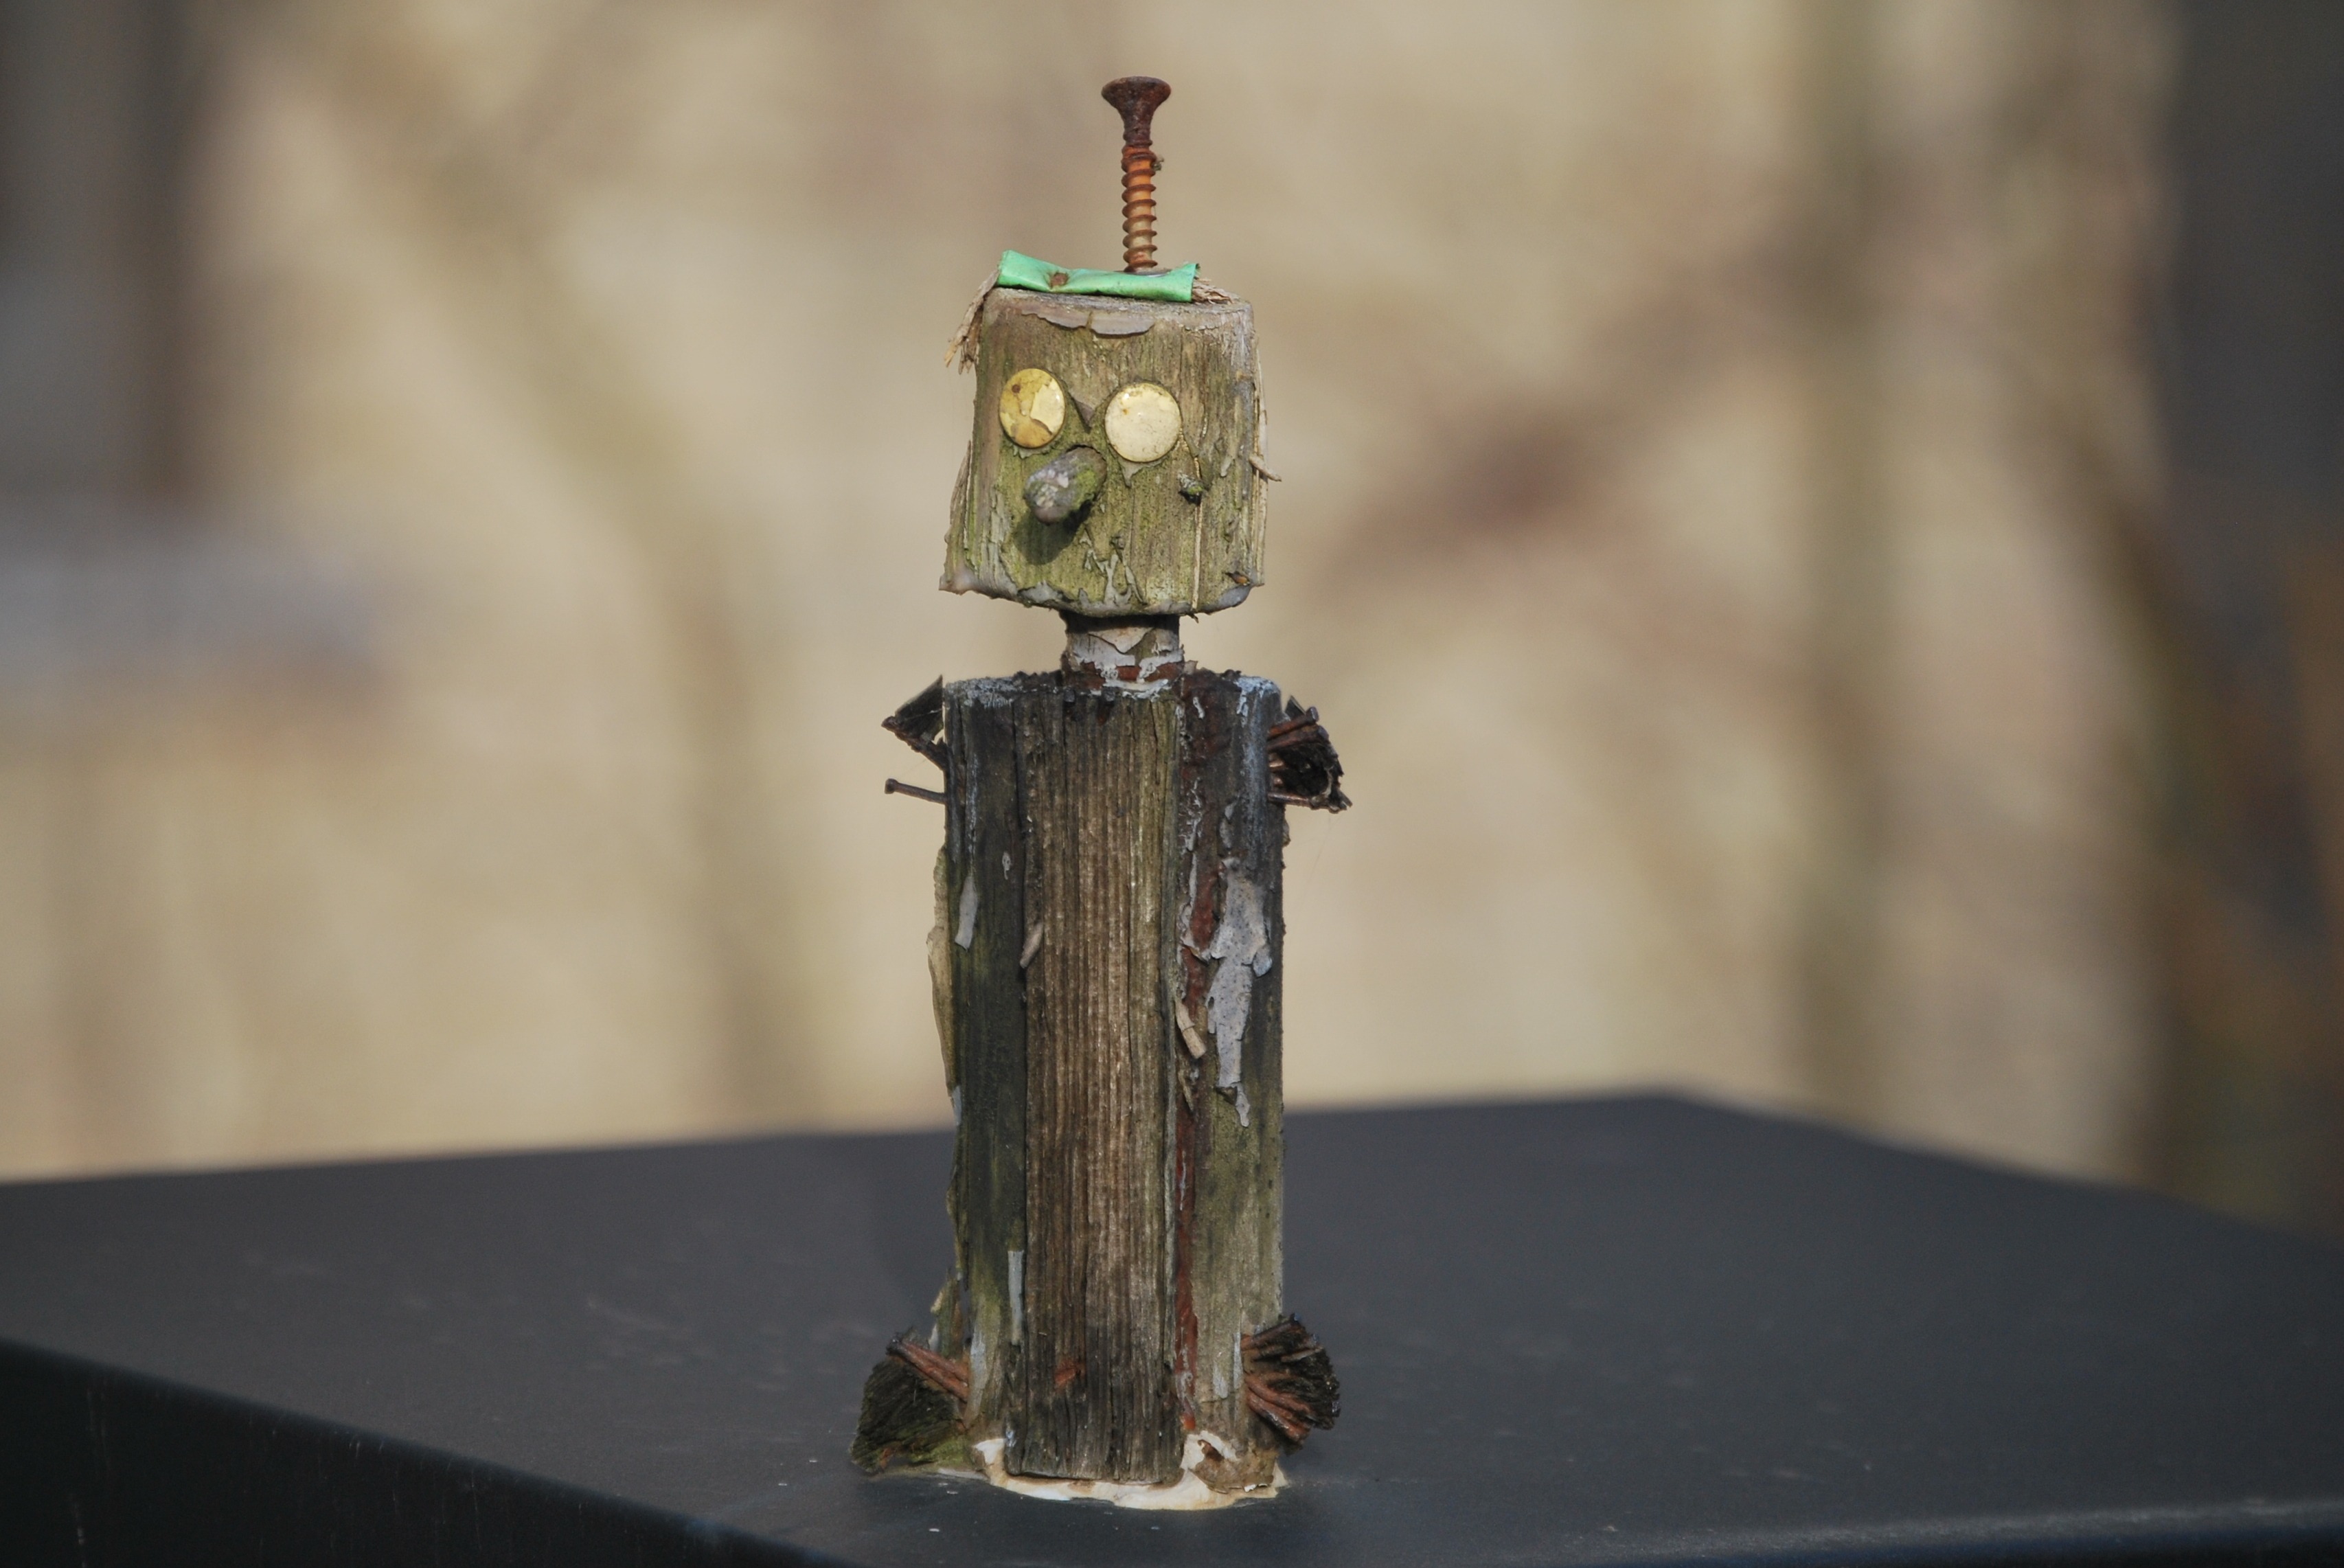
wood, statue, decoration, green, lighting, screw, miniature, sculpture, art, handmade, carving, work of art, little guy, pinoccio